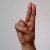
The image shows a hand gesture representing the letter 'U' in Indian Sign Language.